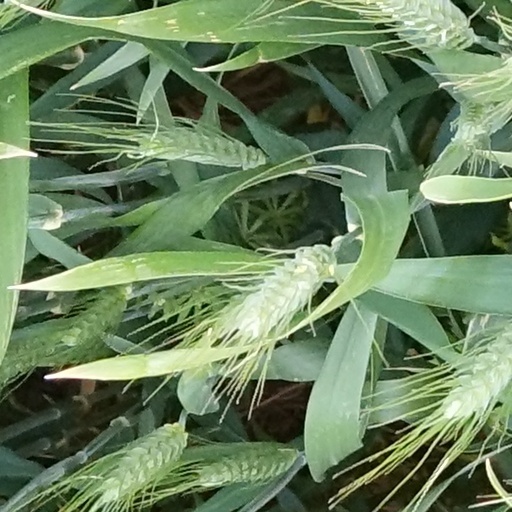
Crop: wheat